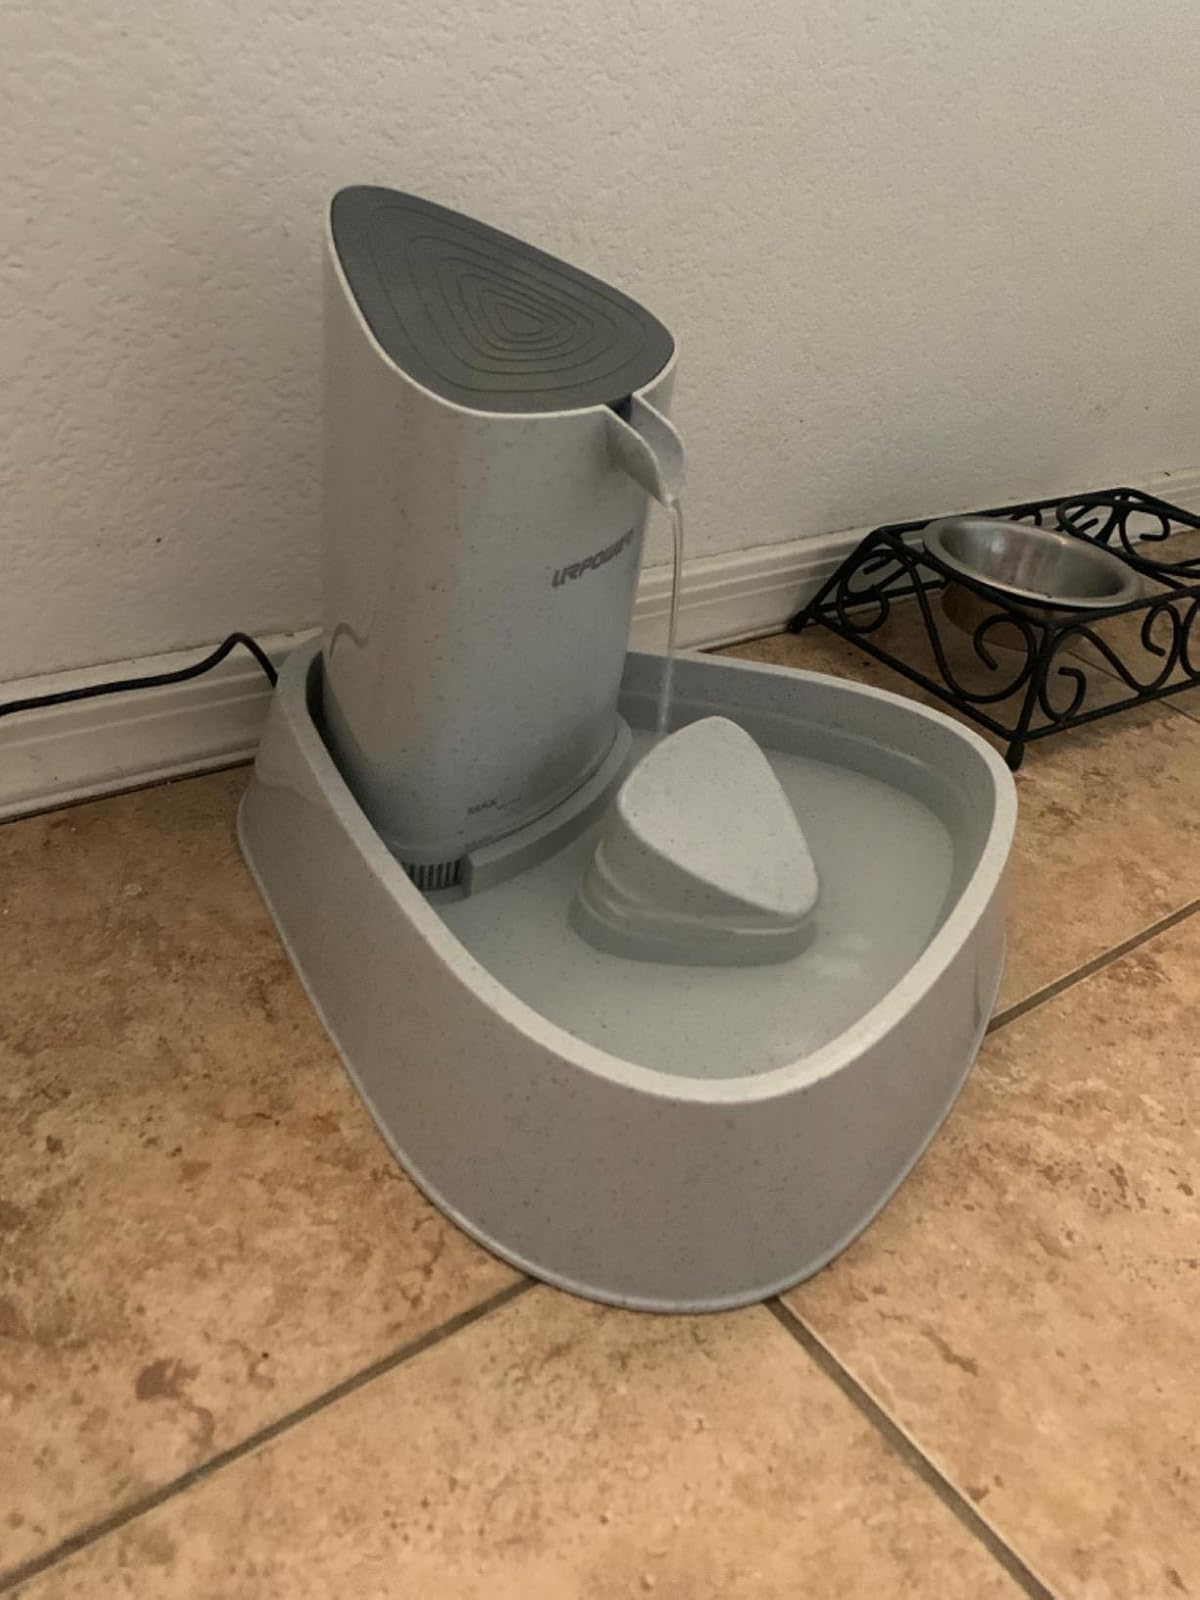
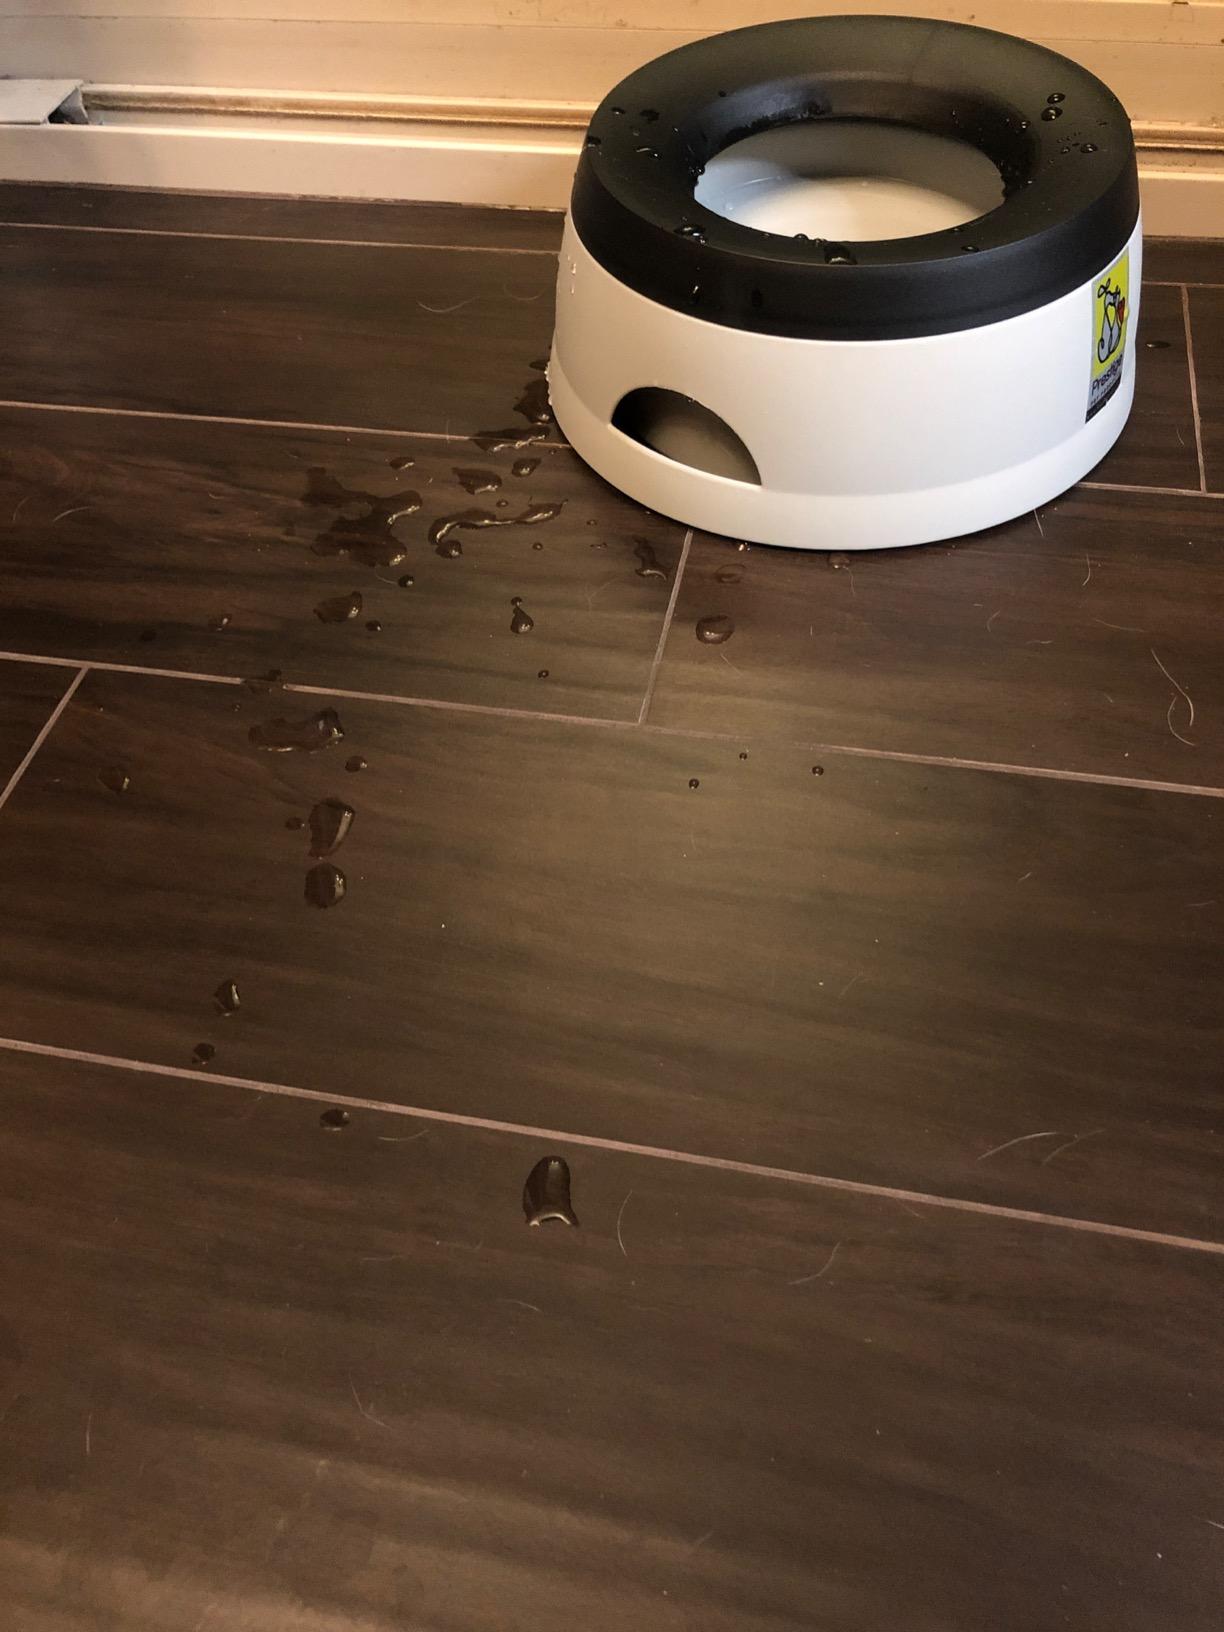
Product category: items_bowl
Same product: no